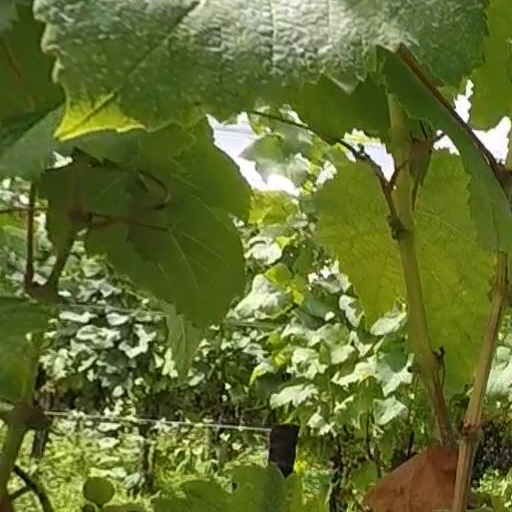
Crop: grape